World Village Festival

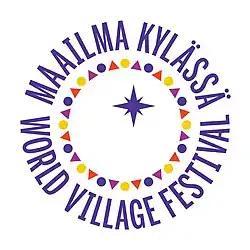
World Village Festival's logo.

The World Village Festival is a free music and culture festival held annually in Helsinki, Finland at the end of May.